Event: Nepal Earthquake
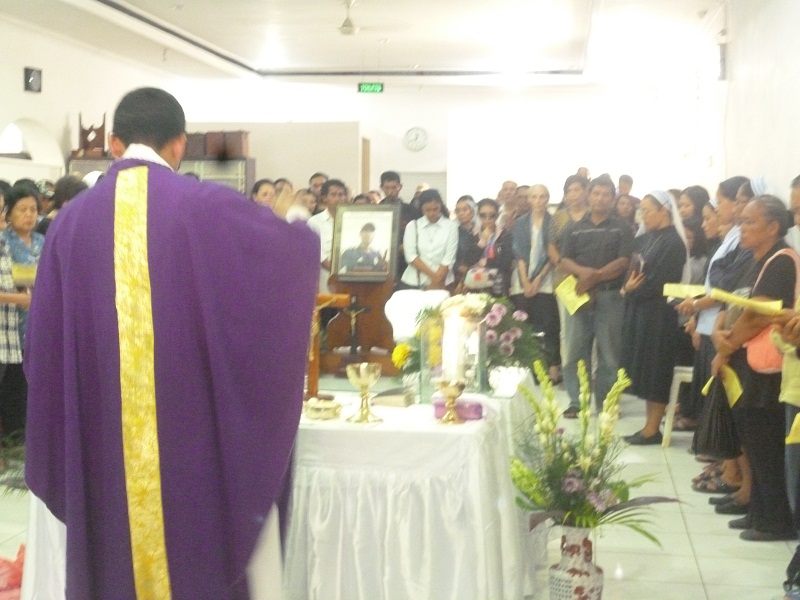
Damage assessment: no_damage